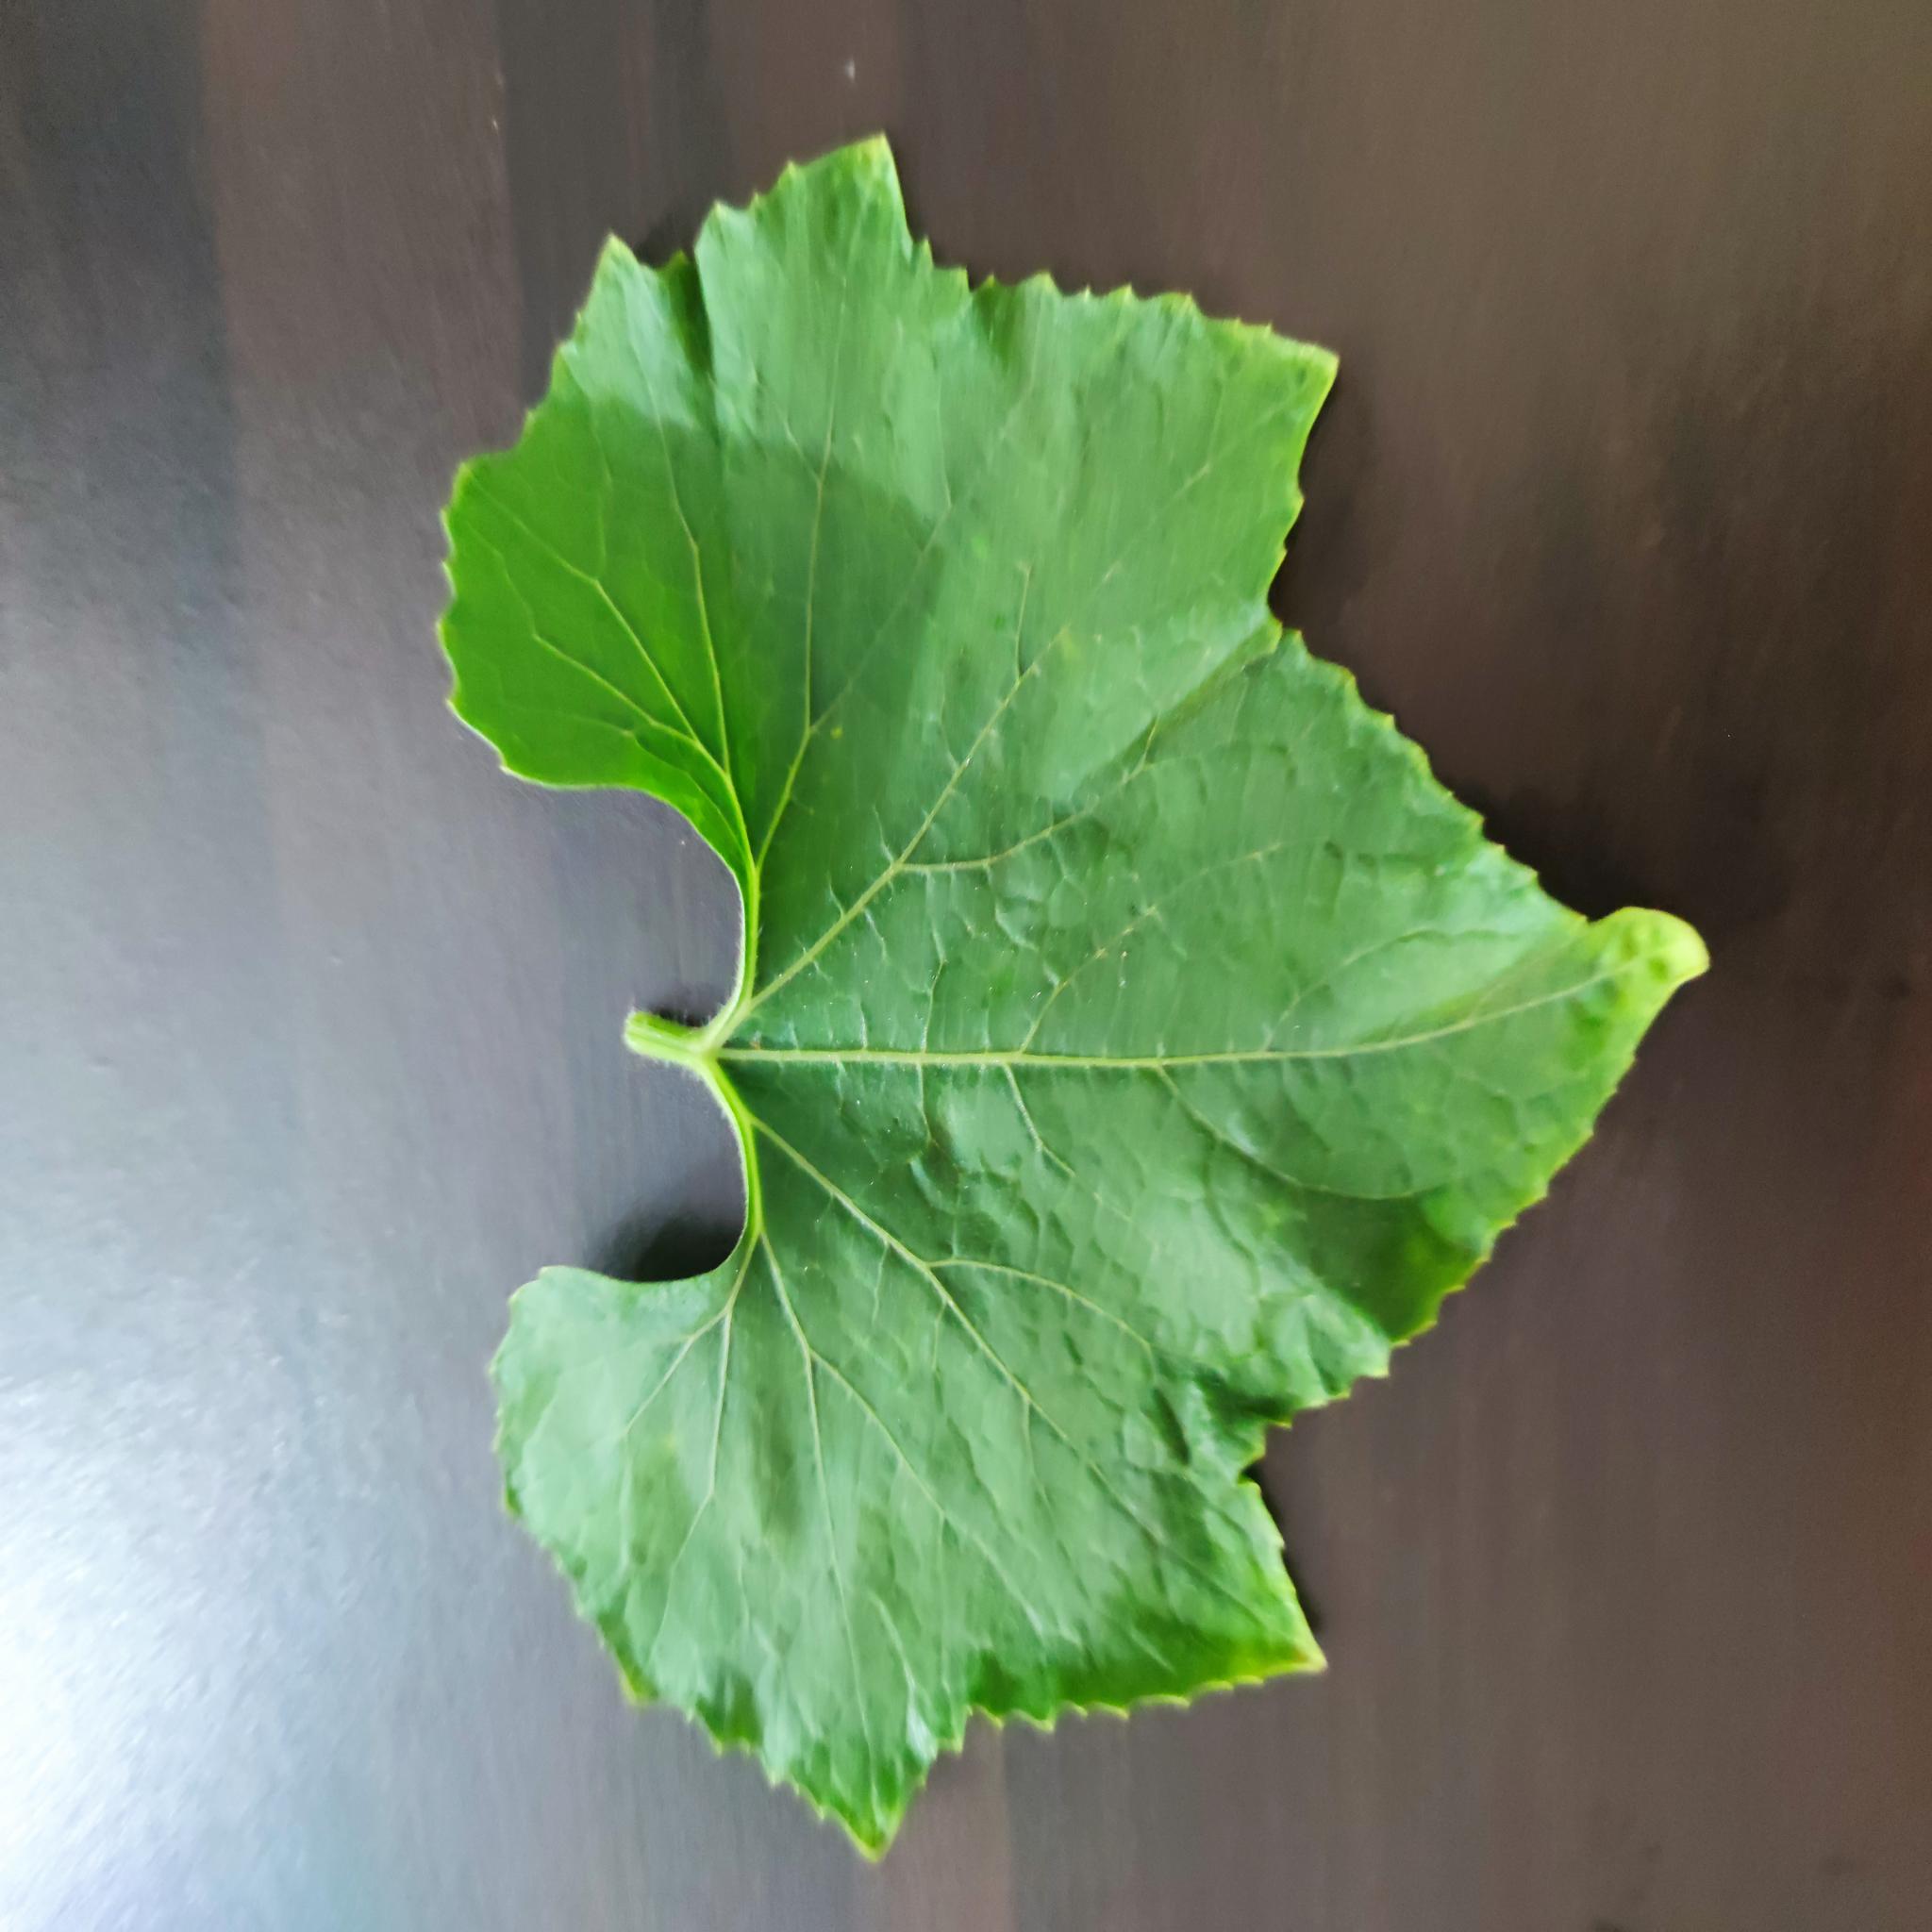
Label: Healthy